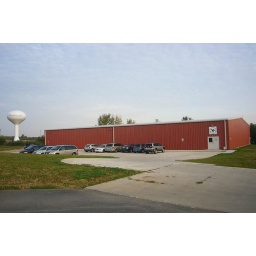
Outside view of QCDC with the Davenport water tower in the background